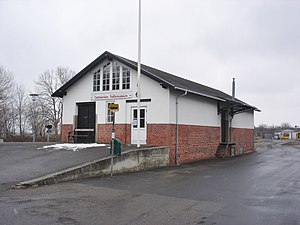
Hørve Station
Odsherreds Trafikmuseum
Odsherreds Trafikmuseum i Hørve Stations varehus fra vejsiden
Hørve Station er en dansk jernbanestation i Hørve. Den er standsningssted på Odsherredsbanen, der i 1899 blev åbnet mellem Holbæk og Nykøbing Sjælland.